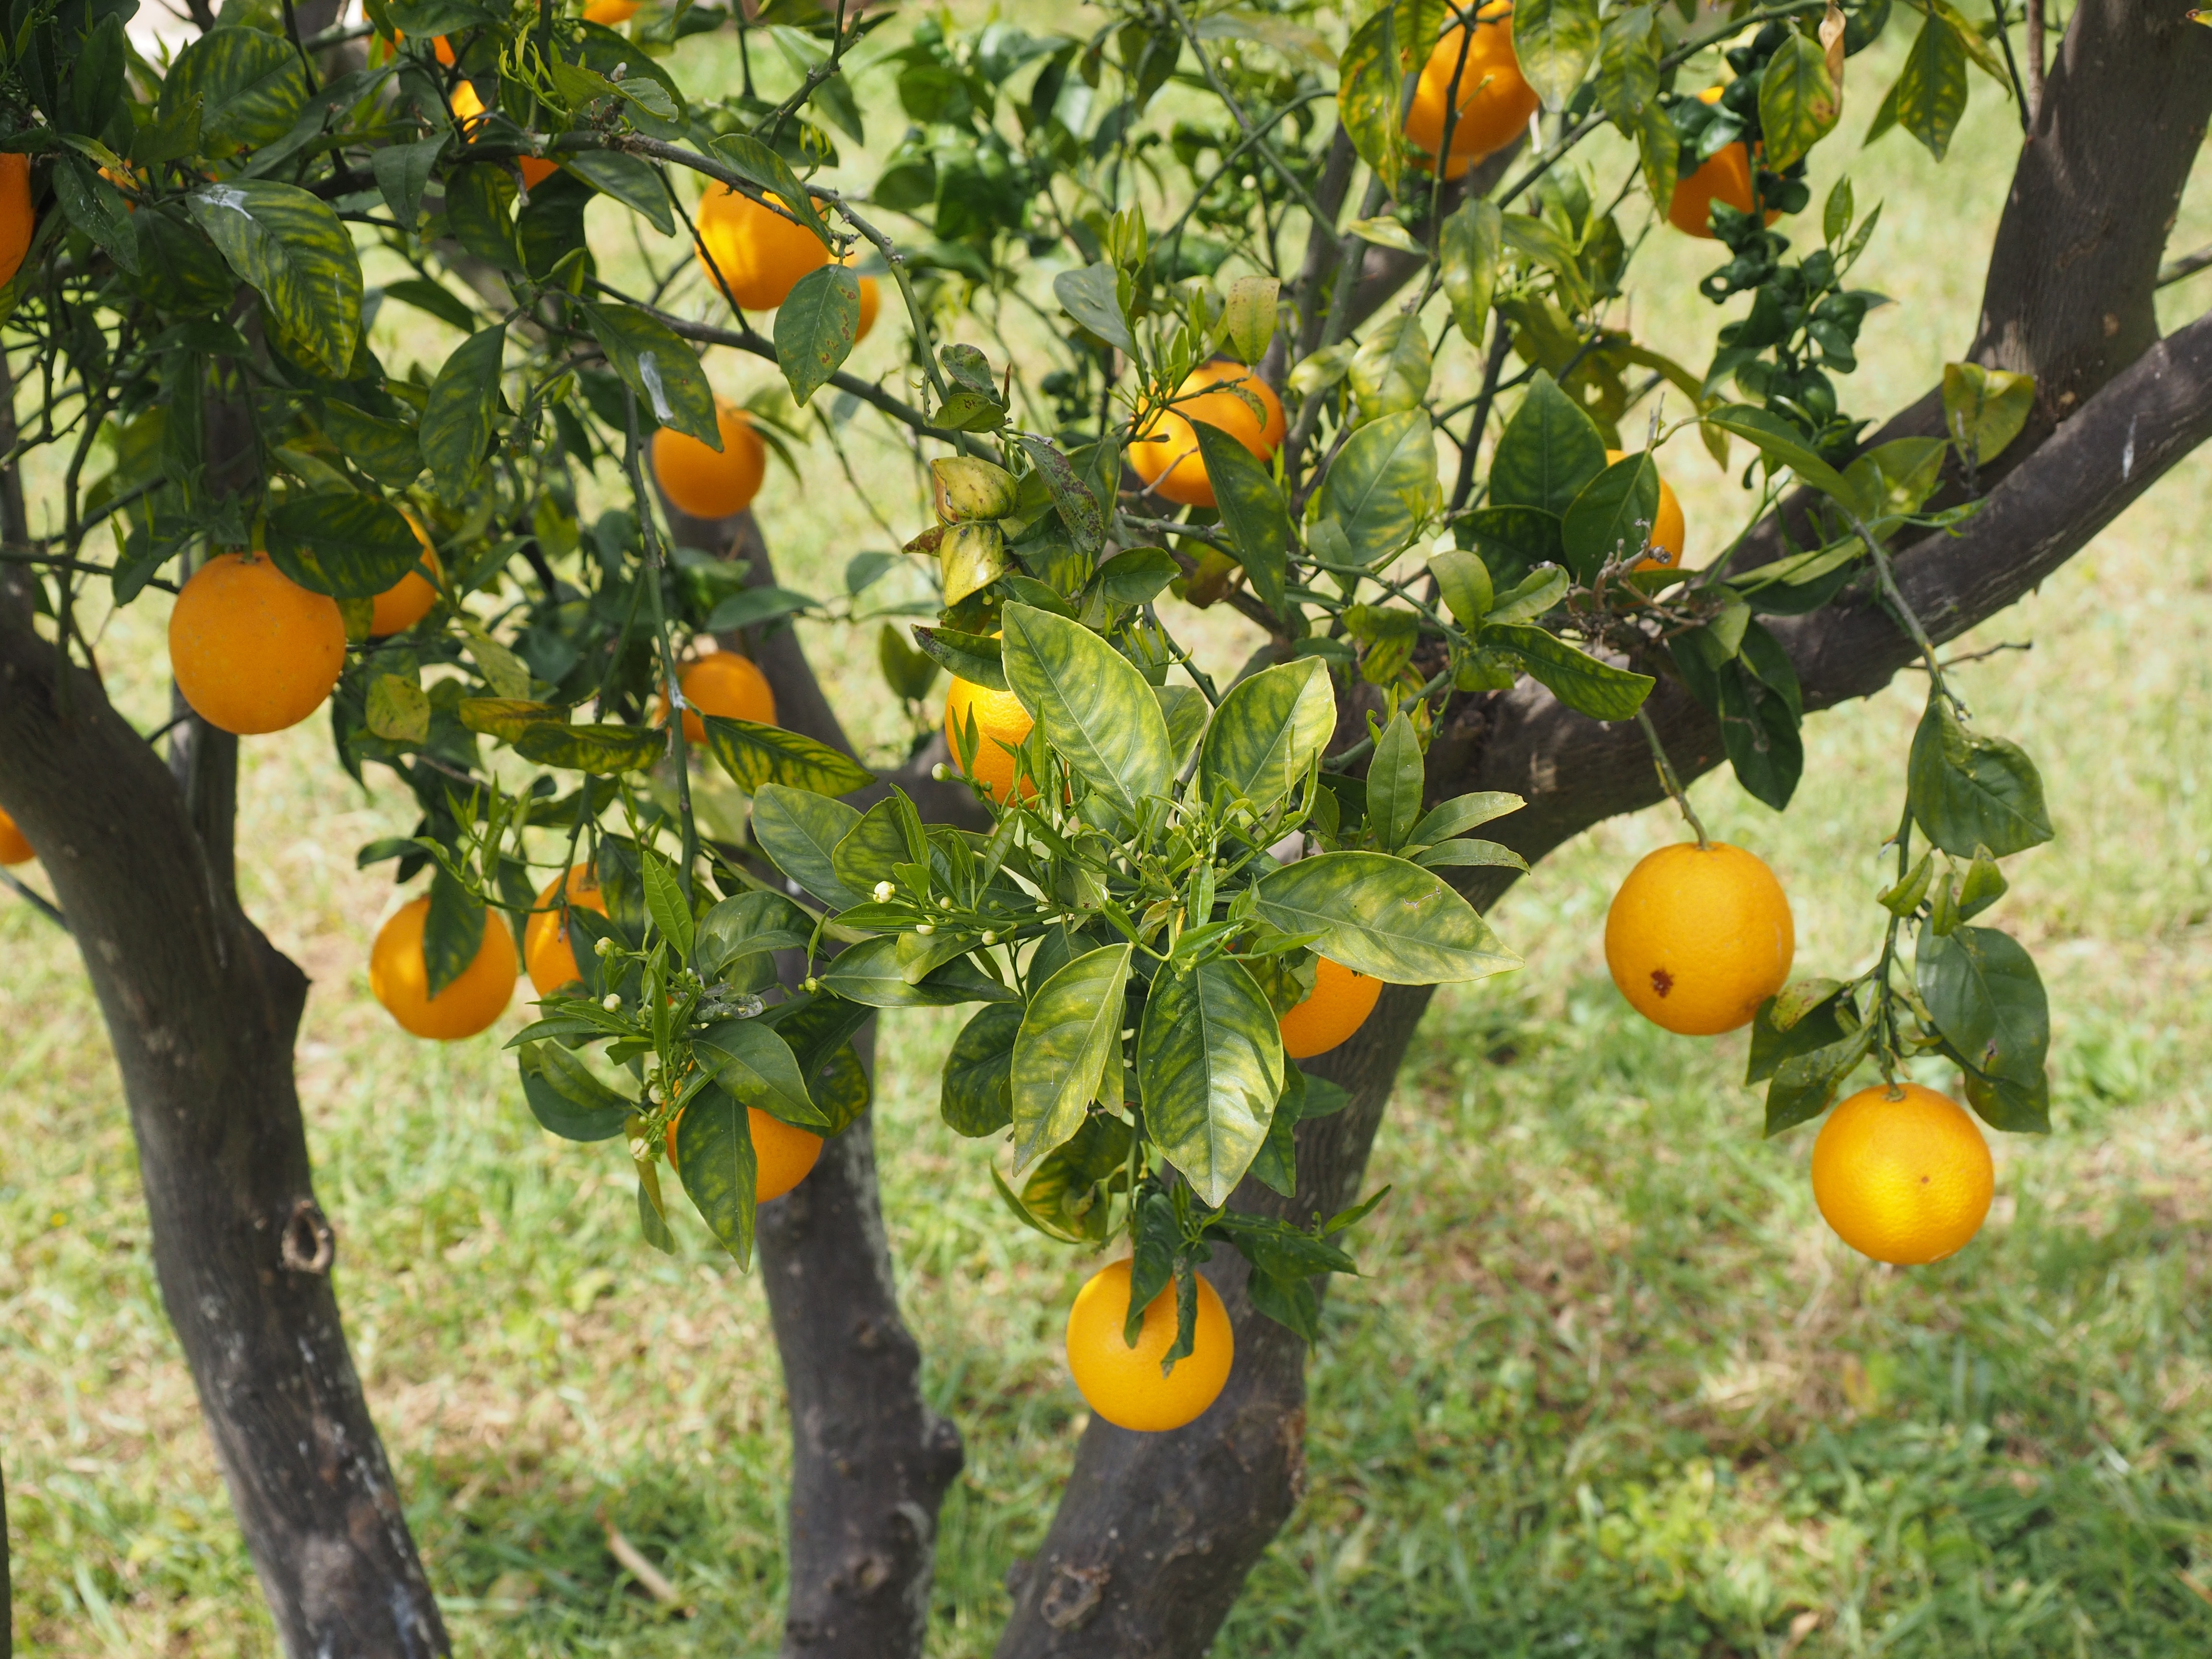
tree, branch, plant, fruit, sweet, flower, summer, ripe, bush, foliage, orange tree, food, mediterranean, produce, vegetable, healthy, delicious, aesthetic, tropical fruit, leaves, nutrition, fruit tree, periwinkle, fruits, kumquat, vitamins, frisch, oranges, citron, citrus, about, citrus fruits, flowering plant, fruity, vitaminhaltig, vitamin c, citrus tree, bitter orange, orange grove, diamond green, rutaceae, sweet oranges, mandarin orange, land plant, yuzu, calamondin